Gunslingers (1950 film)

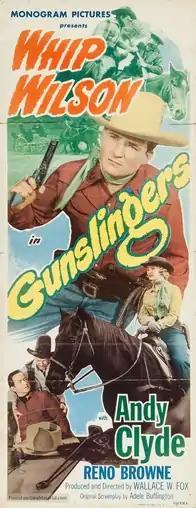

Gunslingers is a 1950 American western film written by Adele Buffington and directed by Wallace W. Fox. It stars Whip Wilson, Andy Clyde, and Reno Browne.